National Socialist Dutch Workers Party

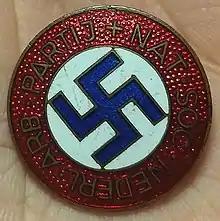
Political pin of the National Socialist Dutch Workers Party.

The group looked to the Nazi Party for its inspiration, setting up its own Storm Trooper battalion in imitation of the Sturmabteilung and its own Holland Youth like the Hitler Youth, as well as copying the black swastika in a white circle on a red background as its emblem. Unlike its far-right counterparts, who claimed to endorse Dutch patriotism, the NSNAP sought full incorporation of the Netherlands into the Third Reich, a policy which won it little support as the 998 votes which the party captured in the 1937 election demonstrated. Unlike the NSB, the NSNAP focused on antisemitism, and denounced the NSB as a Jewish-dominated, pseudo-National Socialist organisation.